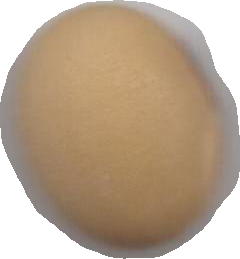
Variety: Anjasmoro